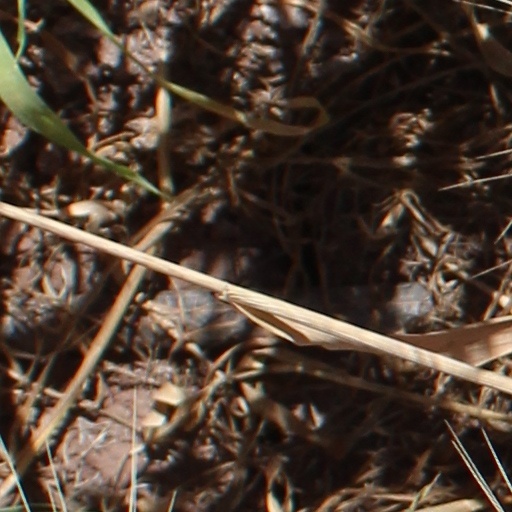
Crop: wheat